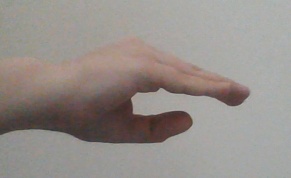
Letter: jeem